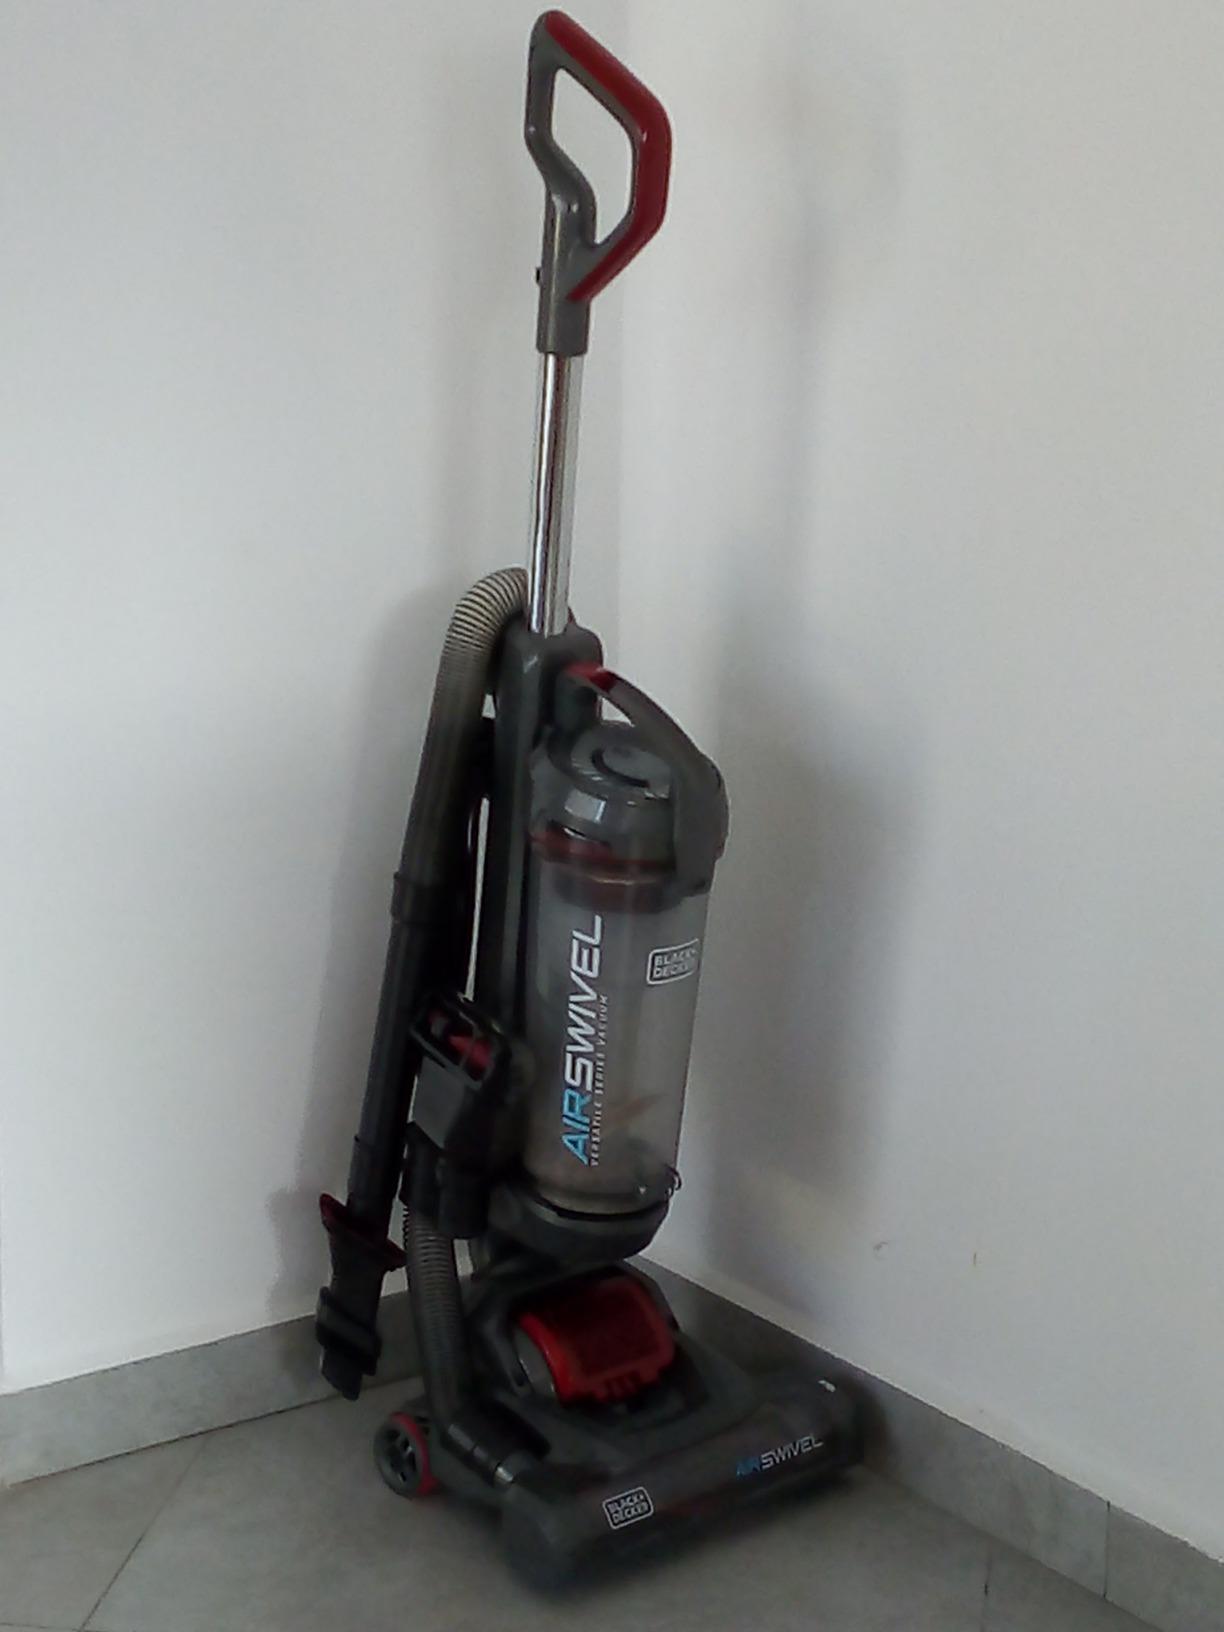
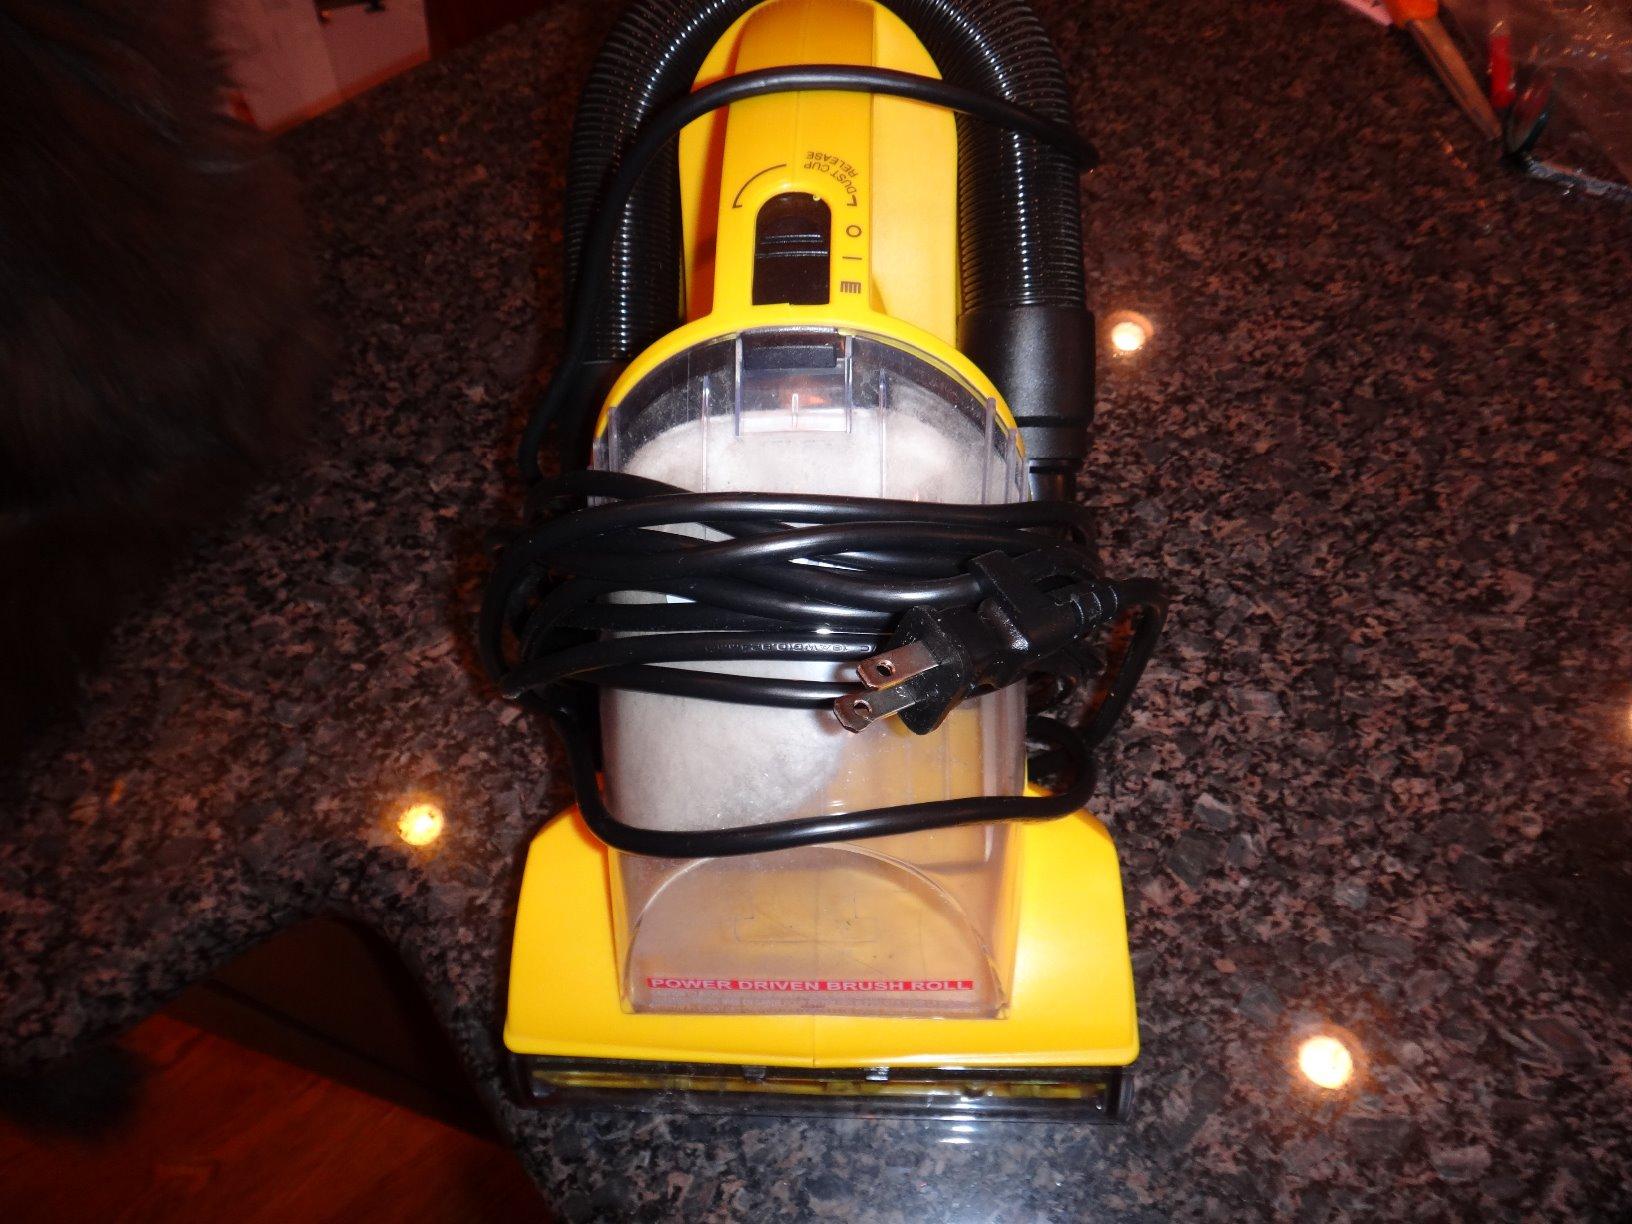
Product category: items_vacuum
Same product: no